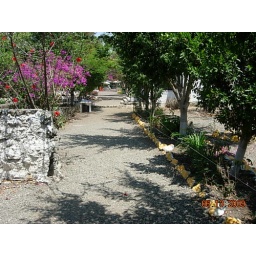
A short boat ride out in the lake